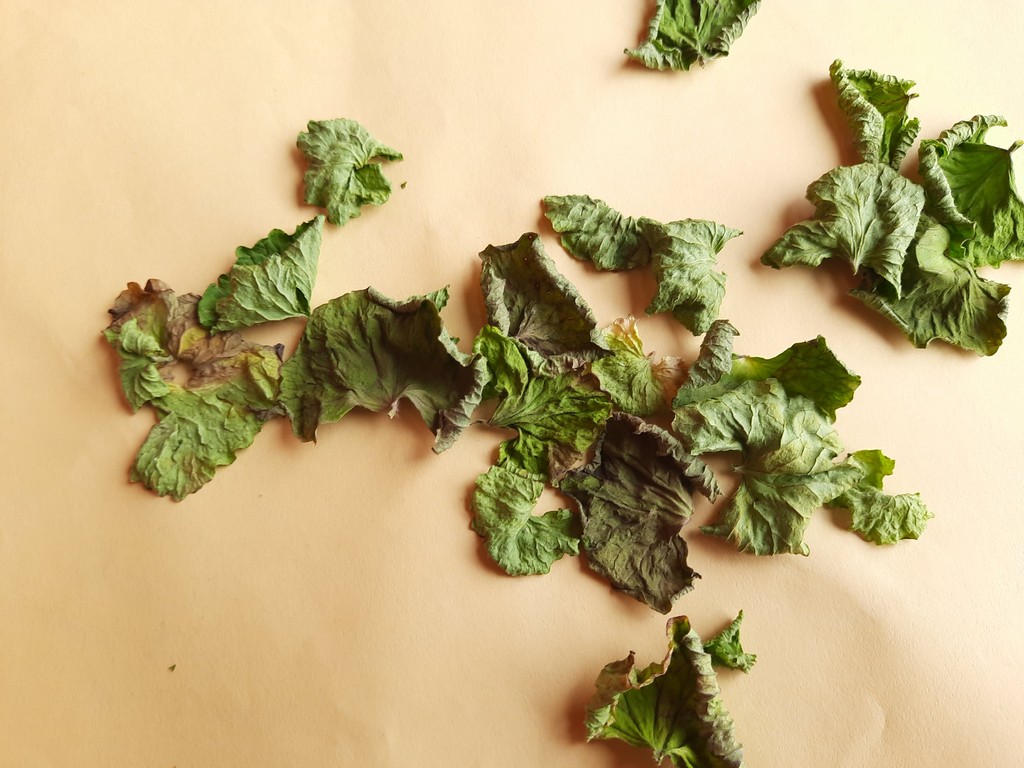
Label: Dried